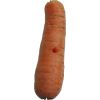
Label: carrot